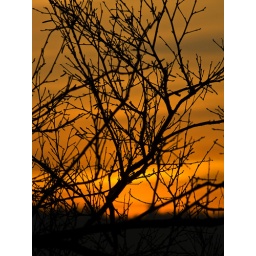
The bare branches of a tree set against the glowing sky at sunset